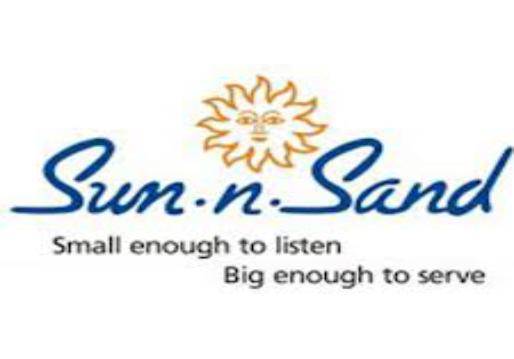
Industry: Leisure